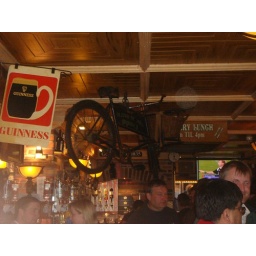
A bike with a sign, suspended from the ceiling over Gogarty's bar